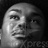
Emotion: neutral